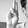
ASL letter: U